Question: Please indicate a possible affordance area of the baseball bat that can be used for hitting
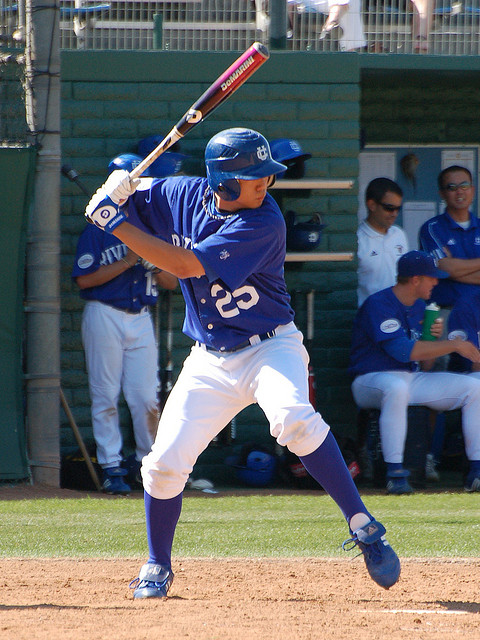
Answer: [192.339, 45.534, 265.976, 119.17]